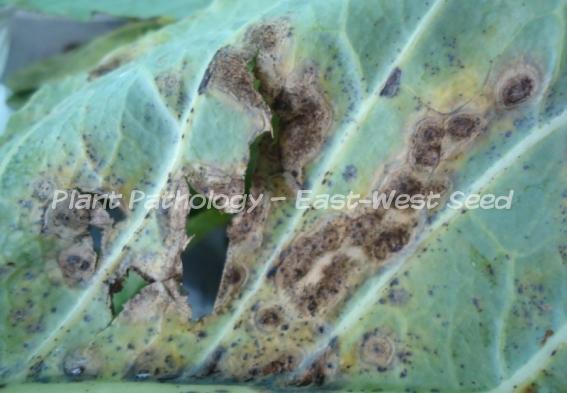
Plant: Cabbage
Disease: cabbage alternaria leaf spot